Great Park Ice & FivePoint Arena

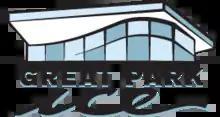
Great Park Ice's Logo

Great Park Ice features Between The Rink Family Restaurant. Also, on floor 1 is the Between The Rinks Café, which fans can get food before, after, or during a game. The Bar and Restaurant features many Flatscreen TVs showing different games. On one of the walls, there are many different hockey pucks with different logos on them. The restaurant serves varieties of pizza, burgers and sandwiches, beer, wine, tacos, and more. As the name suggests, the Restaurant and bar are located between rinks.